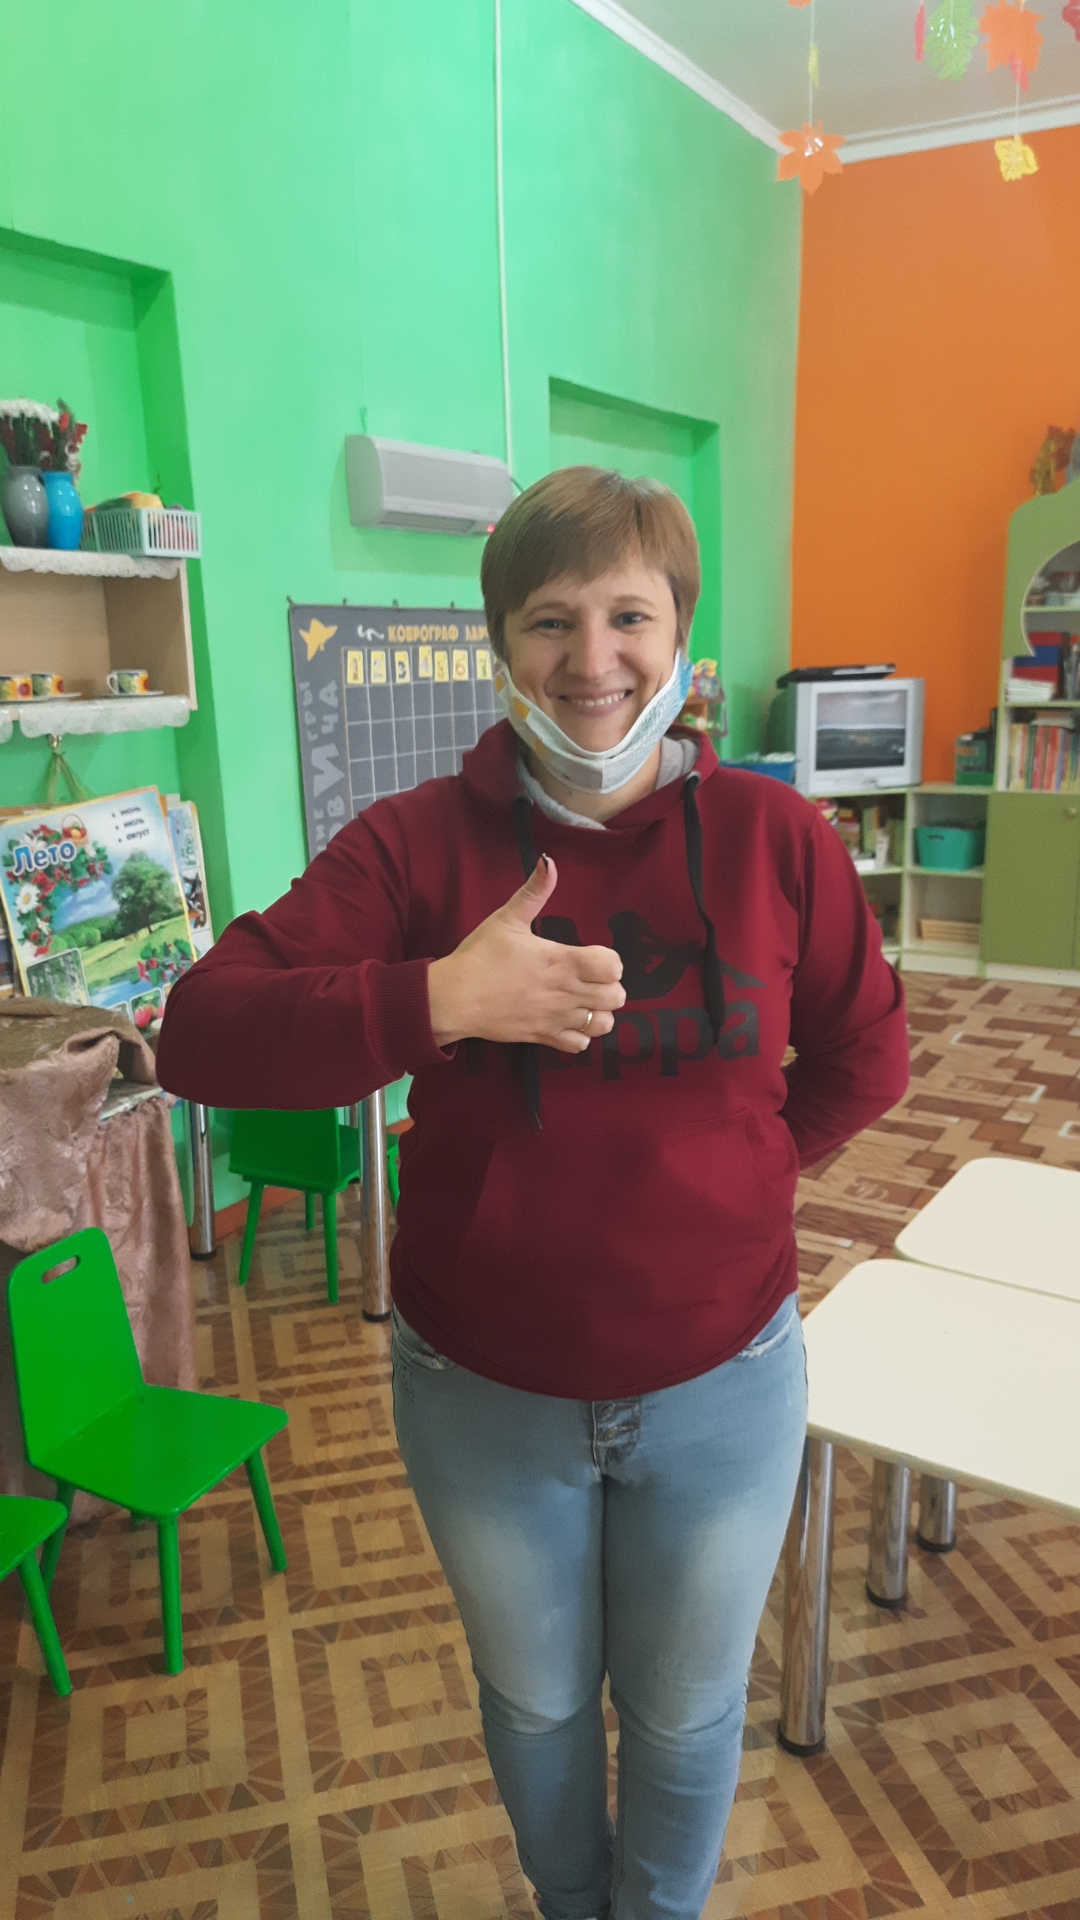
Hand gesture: like